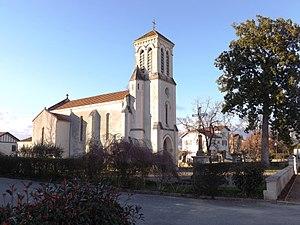
Eglise de Saint-Geours-d'Auribat, Landes, France Occitan
Le département français des Landes compte 438 églises pour un total de 331 communes, soit une moyenne de 1,32 église par commune. La commune de Parleboscq, née de la réunion de sept paroisses, compte à elle seule sept églises.
Saint-Geours-d'Auribat est une commune française située dans le département des Landes en région Nouvelle-Aquitaine.